I Am the Cheese

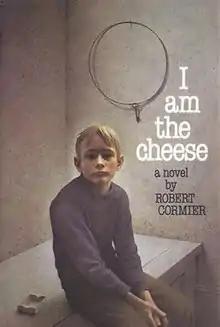
First edition

I Am the Cheese is a young adult novel by the American writer Robert Cormier, published in 1977.